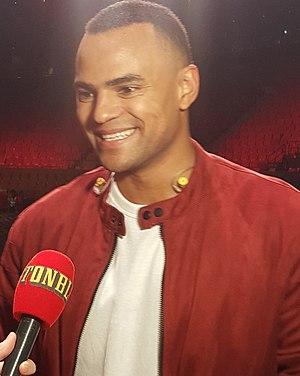
Mohombi, de son vrai nom Mohombi Nzasi Moupondo, né le 17 octobre 1986 à Kinshasa en République démocratique du Congo, est un chanteur, danseur, producteur, compositeur et auteur de pop et de musique africaine, née d'un père congolais et d'une mère suédoise.